Sergei Prokofiev

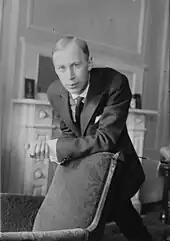
Sergei Prokofiev ( 1918)

During World War I, Prokofiev returned to the Conservatory and studied organ to avoid conscription. In 1916, he debuted his "Toccata". Shortly after this he composed "The Gambler" based on Fyodor Dostoyevsky's novel of the same name, but rehearsals were plagued by problems, and the scheduled 1917 première had to be cancelled because of the February Revolution. In the summer of that year, Prokofiev composed his first symphony, the "Classical". The name was Prokofiev's own; the music is in a style that, according to Prokofiev, Joseph Haydn would have used if he were alive at the time. The music is more or less Classical in style but incorporates more modern musical elements (see Neoclassicism).